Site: brandenburg
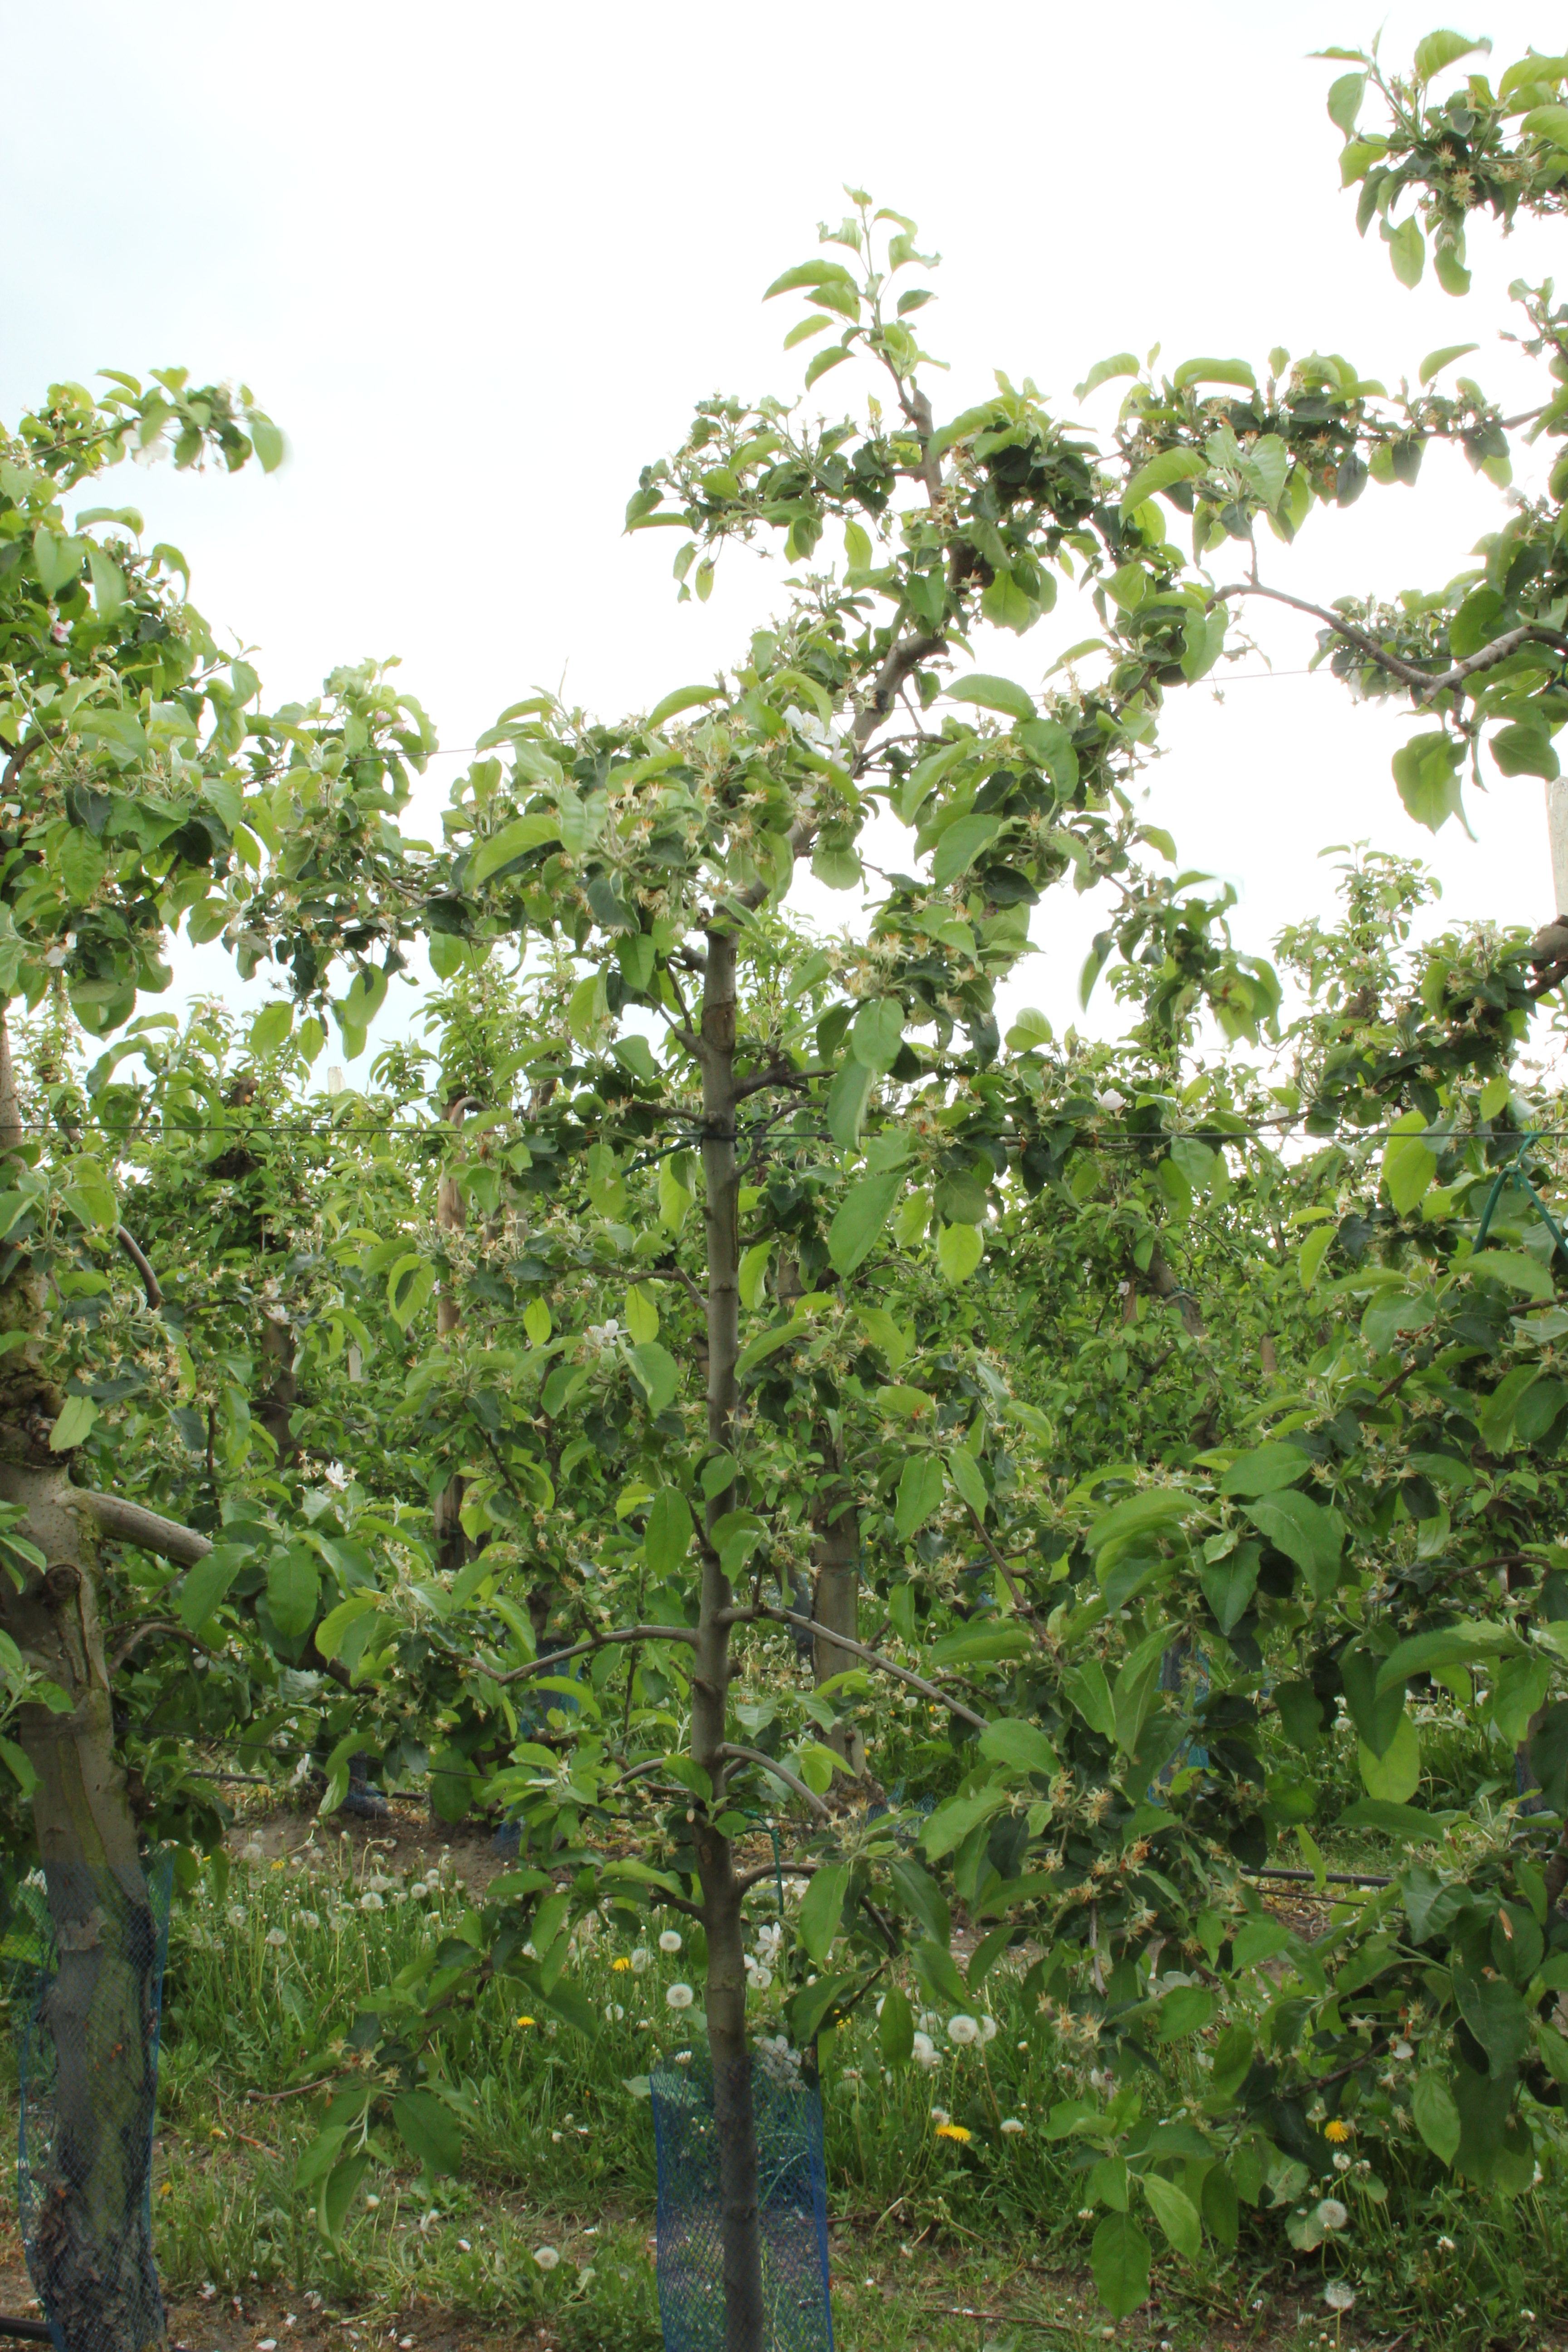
Growth stage (BBCH 67): Flowering